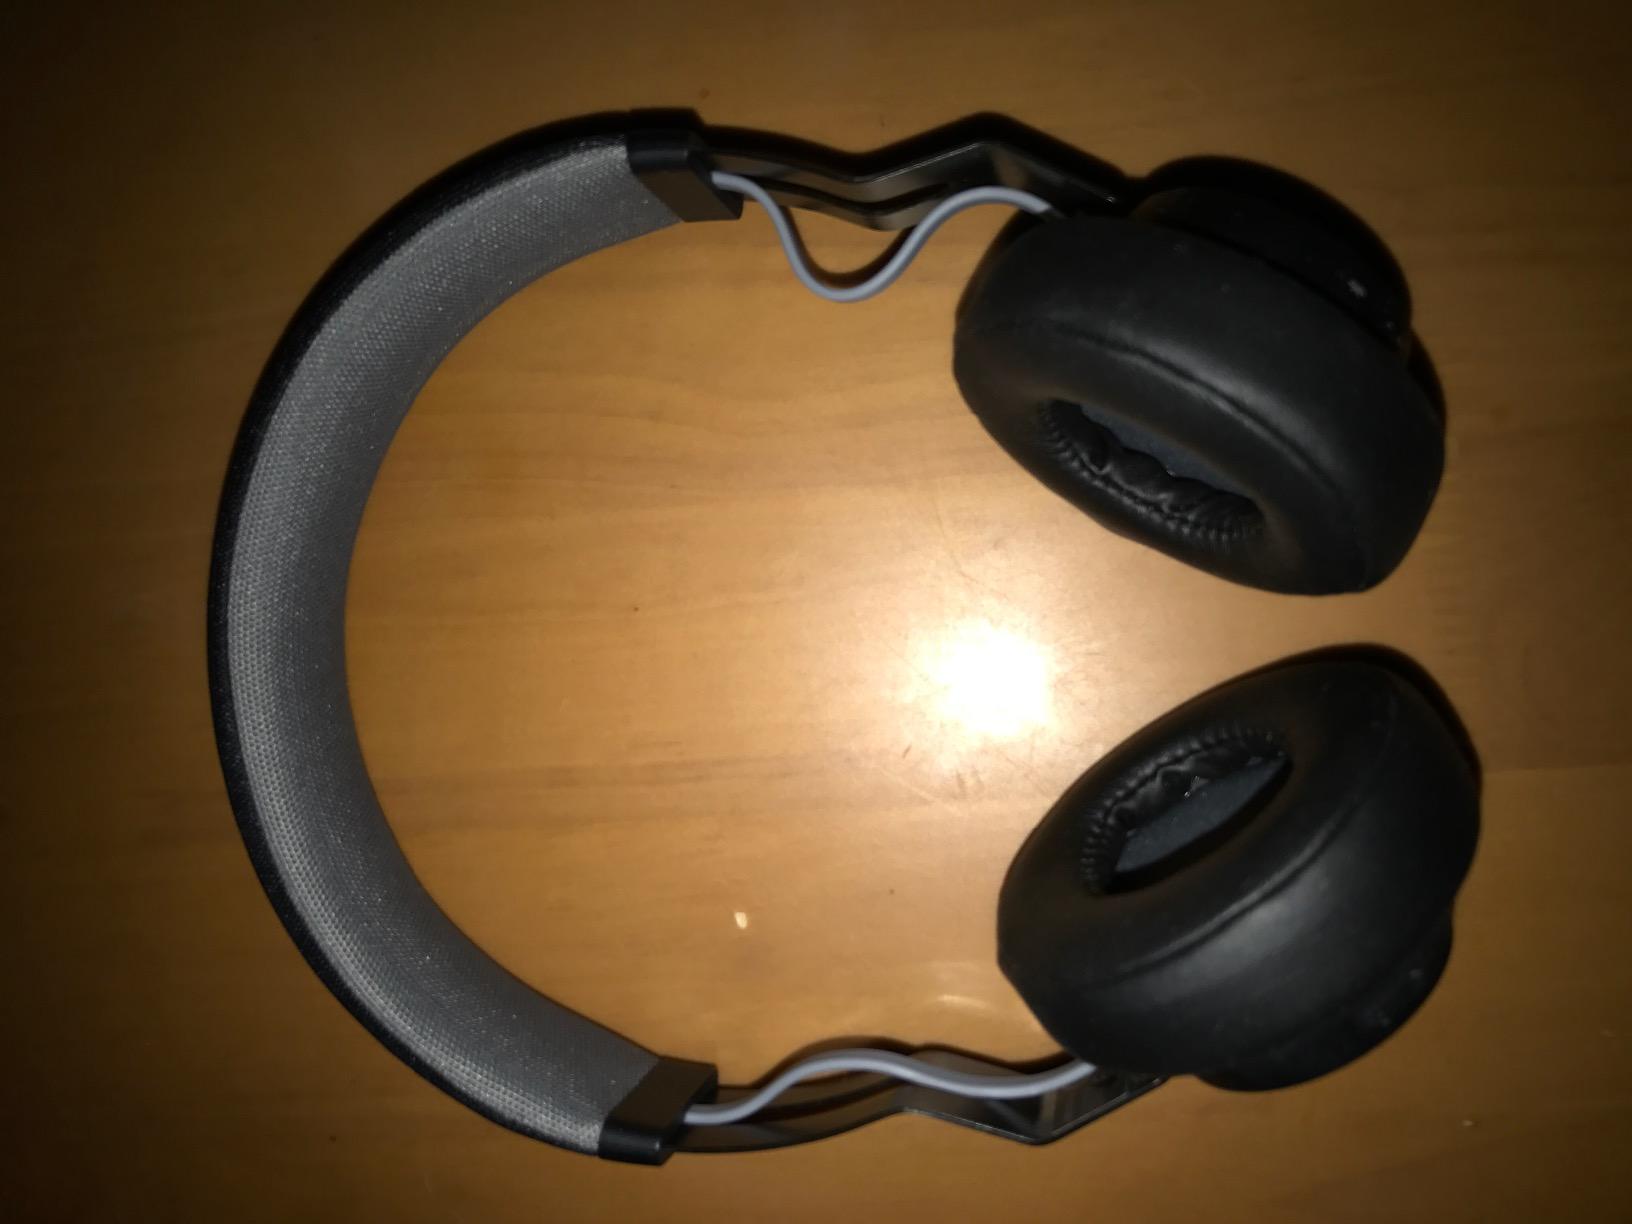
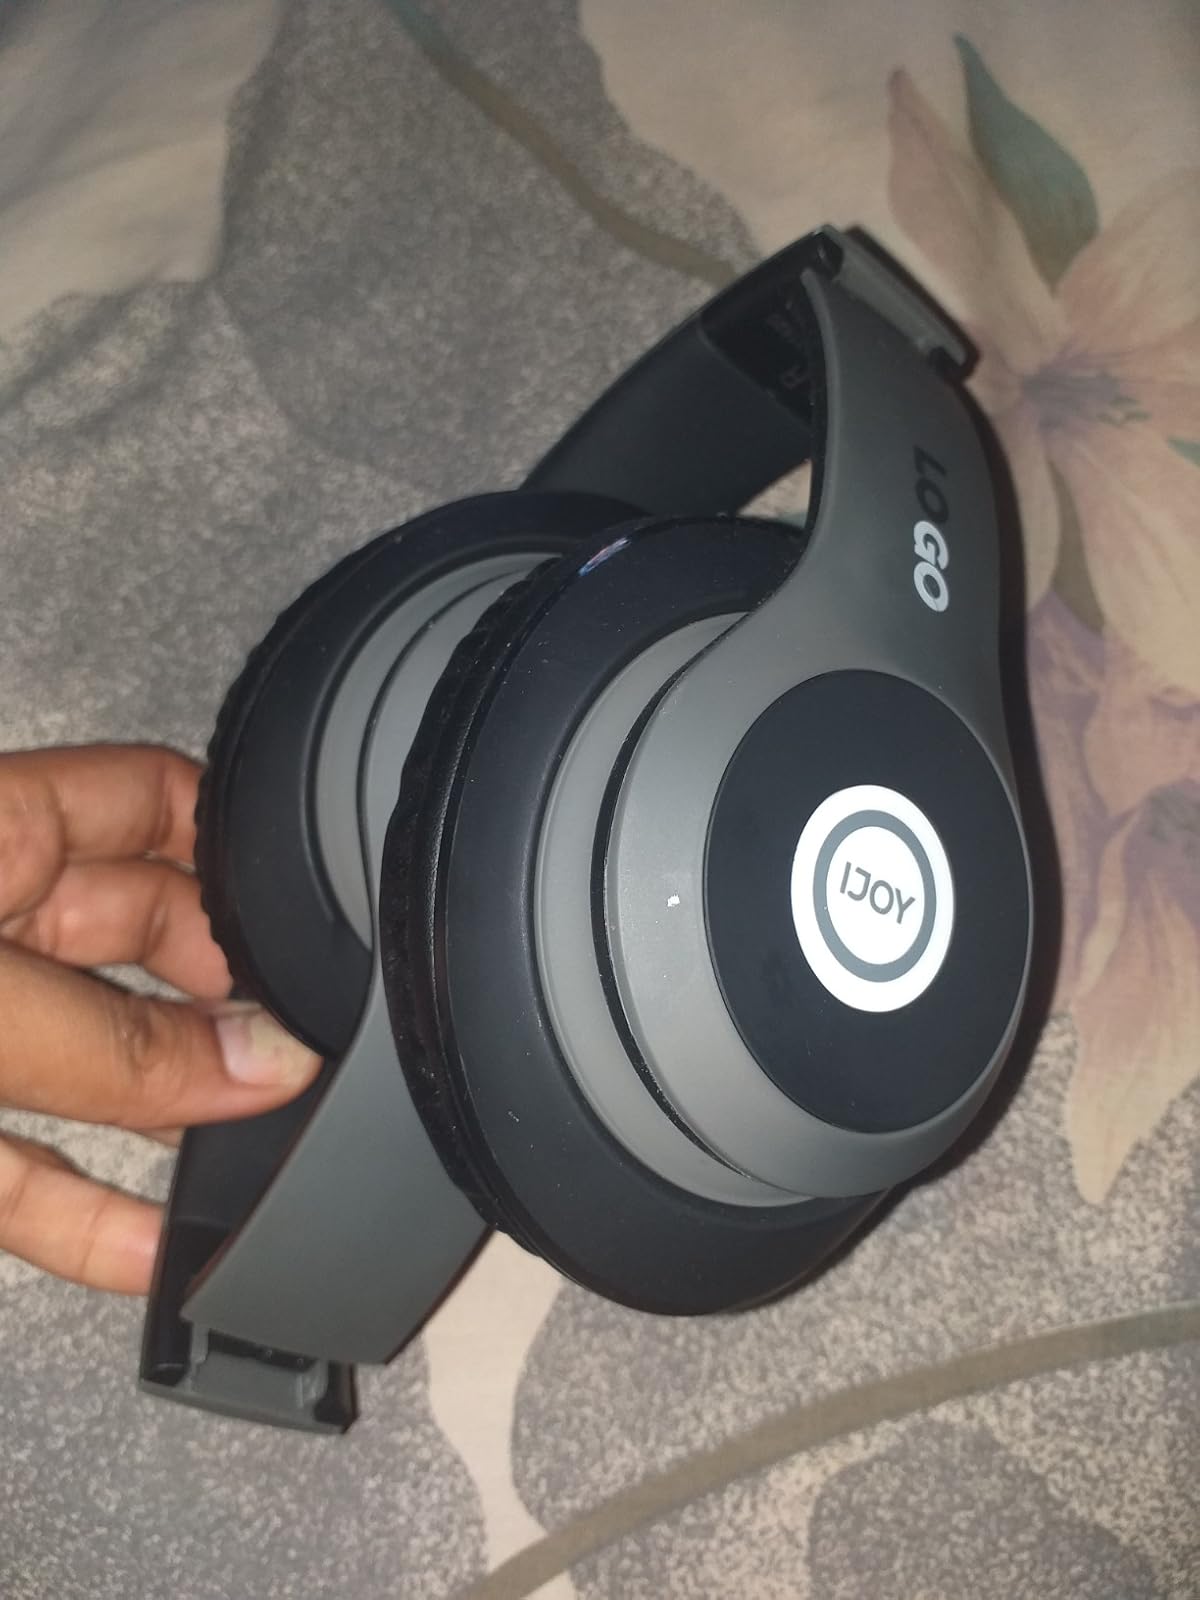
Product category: headphones
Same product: no